James E. Purdy

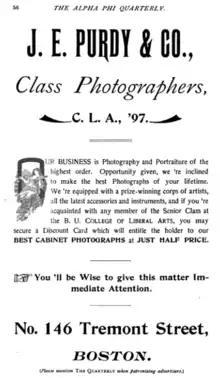
1896 Boston ad

James Edward Purdy (December 19, 1858 – August 2, 1933) was an American photographer based in Boston, Massachusetts.